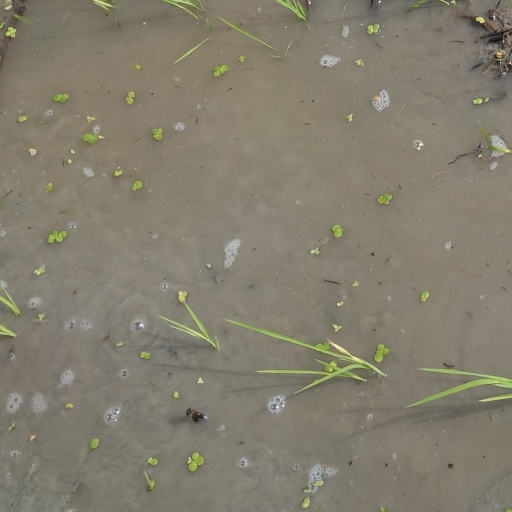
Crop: rice